List of Category 3 South Pacific severe tropical cyclones

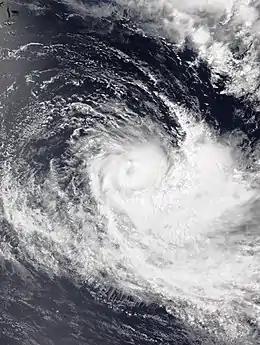
Cyclone Cody

Category 3 the third-highest classification on the Australian tropical cyclone intensity scale is used to classify tropical cyclones, that have 10-minute sustained winds of . 79 tropical cyclones have peaked as Category 3 severe tropical cyclones in the South Pacific tropical cyclone basin, which is denoted as the part of the Pacific Ocean to the south of the equator and to the east of 160°E. The earliest tropical cyclone to be classified as a Category 3 severe tropical cyclone was Dolly which was classified as a Category 3 severe tropical cyclone . The latest was Ana as it moved south-eastwards away from the Fijian Islands. This list does include any tropical cyclones that went on to peak as a Category 4 or 5 severe tropical cyclone, while in the Southern Pacific tropical cyclone basin.